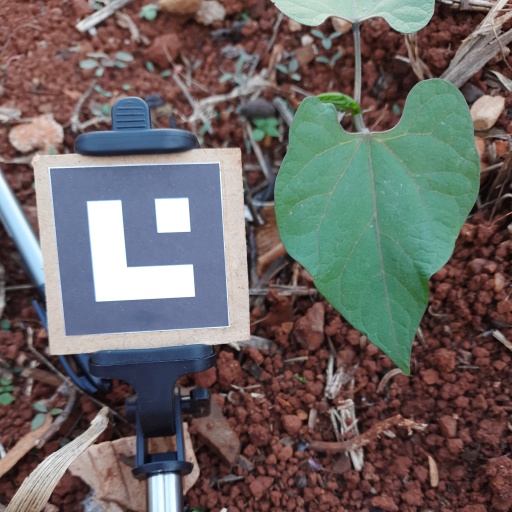
Observations: wavy surface, no eating holes, under shade